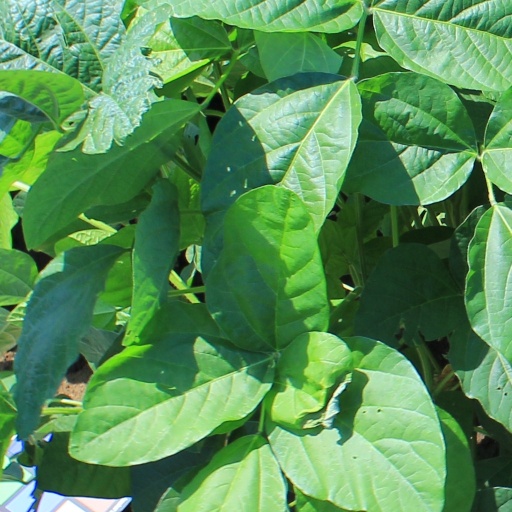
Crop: soybean